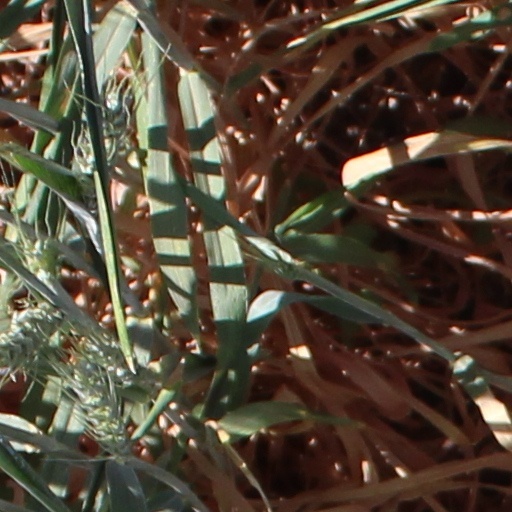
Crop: wheat